Gardner House (Palmyra, Missouri)

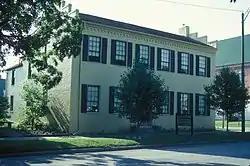
Gardner House, January 2007

Gardner House is a historic home located at Palmyra, Marion County, Missouri. It was built about, and is a two-story, "L" plan, Federal style painted brick dwelling, with Greek Revival style detailing. It is six bays wide and has a side-gable roof. It once housed a tavern located on a north–south stage coach route between St. Louis, Missouri and east Iowan towns.